Jean-Mathieu-Philibert Sérurier

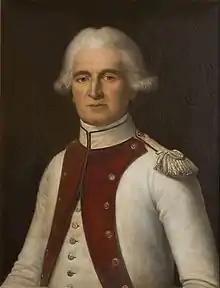
Sérurier in 1792

On 29 September 1792, a 10,000-man division under Jacques Bernard d'Anselme crossed the Var River and occupied Nice, then part of the Kingdom of Sardinia. This force was part of the Army of the Midi which was split on 1 October 1792, with the troops on the Alpine front becoming the Army of the Alps. On 7 November d'Anselme's division became the Army of Italy, which included the 70th Regiment. At about this time Sérurier was arrested for harboring royalist sentiments, but Paul Barras got his rank restored. On 19 May 1793, the new army commander Gaspard Jean-Baptiste Brunet sent him with a column to occupy Saint-Sauveur-sur-Tinée. Sérurier moved north up the Tinée River and captured Isola on the 21st. With 3,000 troops, he attacked the Col de Raus west of Belvédère but was repulsed on 8 June. During the First Battle of Saorgio he led a major attack on the Massif de l'Authion on 12 June, but it was defeated with losses of 280 dead and 1,252 wounded. At the end of July Brunet made another assault on Massif de l'Authion while Sérurier attacked the Col de Raus again but both efforts failed. The representatives on mission were pleased with Sérurier's performance and nominated him general of brigade on 25 June; the promotion was confirmed on 22 August 1793. Meanwhile, Brunet was arrested and executed on 15 November 1793.